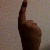
The image shows a hand gesture representing the number 1 in Indian Sign Language.